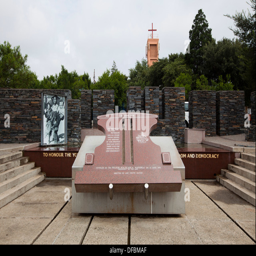
museum is situated near to place where museum was shot